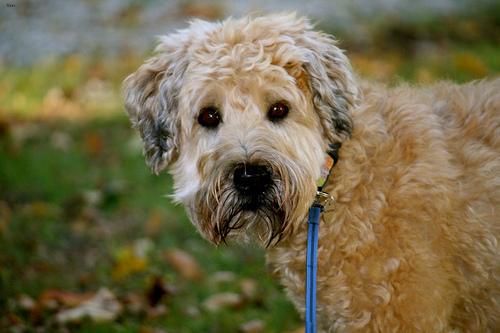
Breed: wheaten terrier